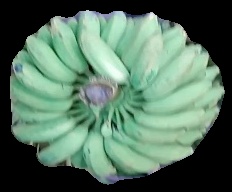
Variety: elakki-bale
Grade: grade1